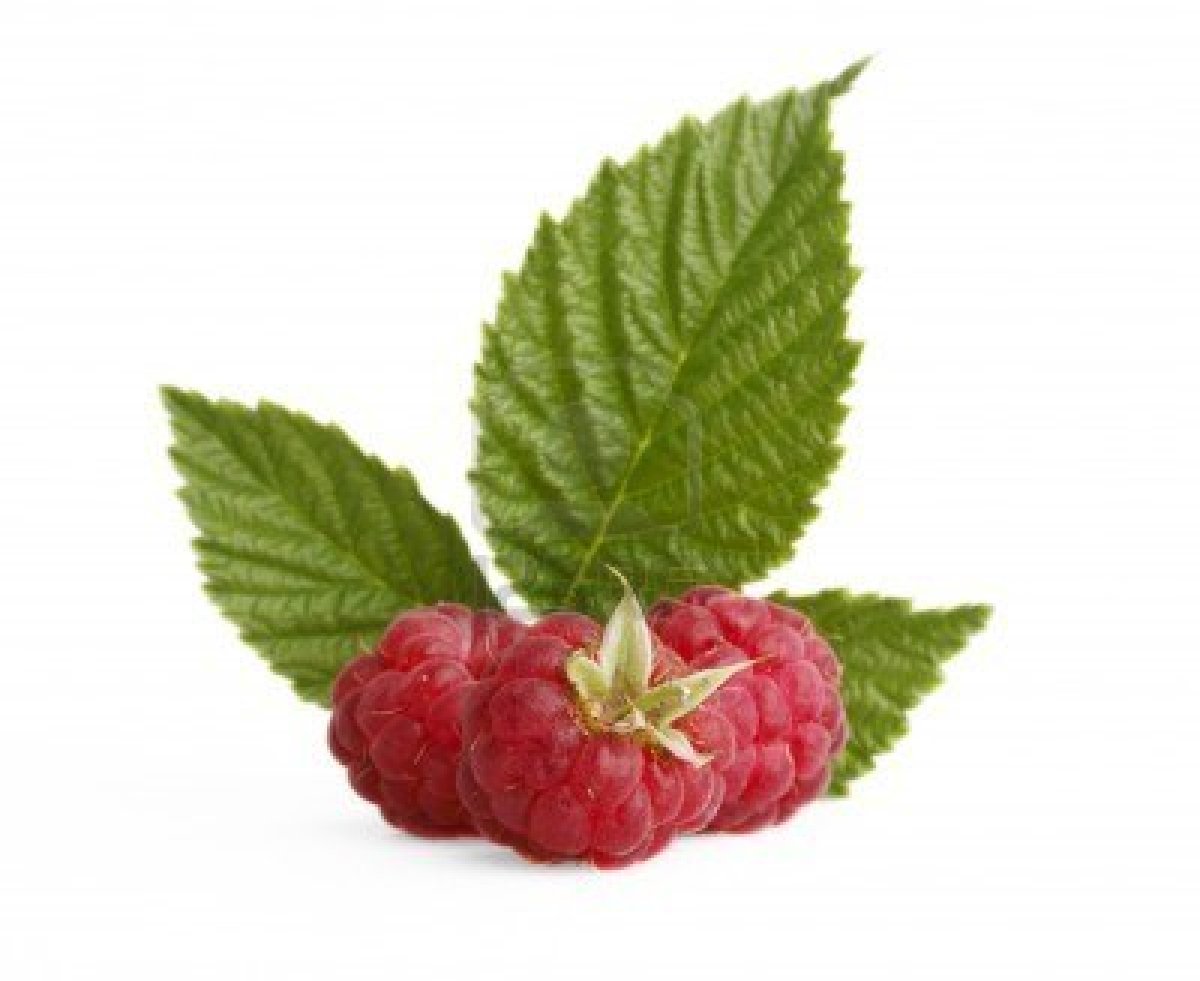
Labels: Raspberry leaf, Raspberry leaf